Mae

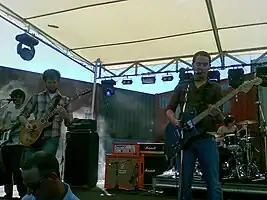
Mae performing at the Soundwave festival 2008.

Mae (stylized mae) is an American rock band that formed in Norfolk, Virginia in 2001. The band's name is an acronym for "Multisensory Aesthetic Experience", based on a course taken by drummer Jacob Marshall while a student at Old Dominion University.